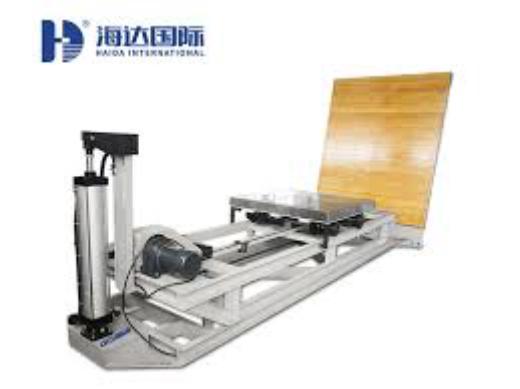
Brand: hd
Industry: Electronic